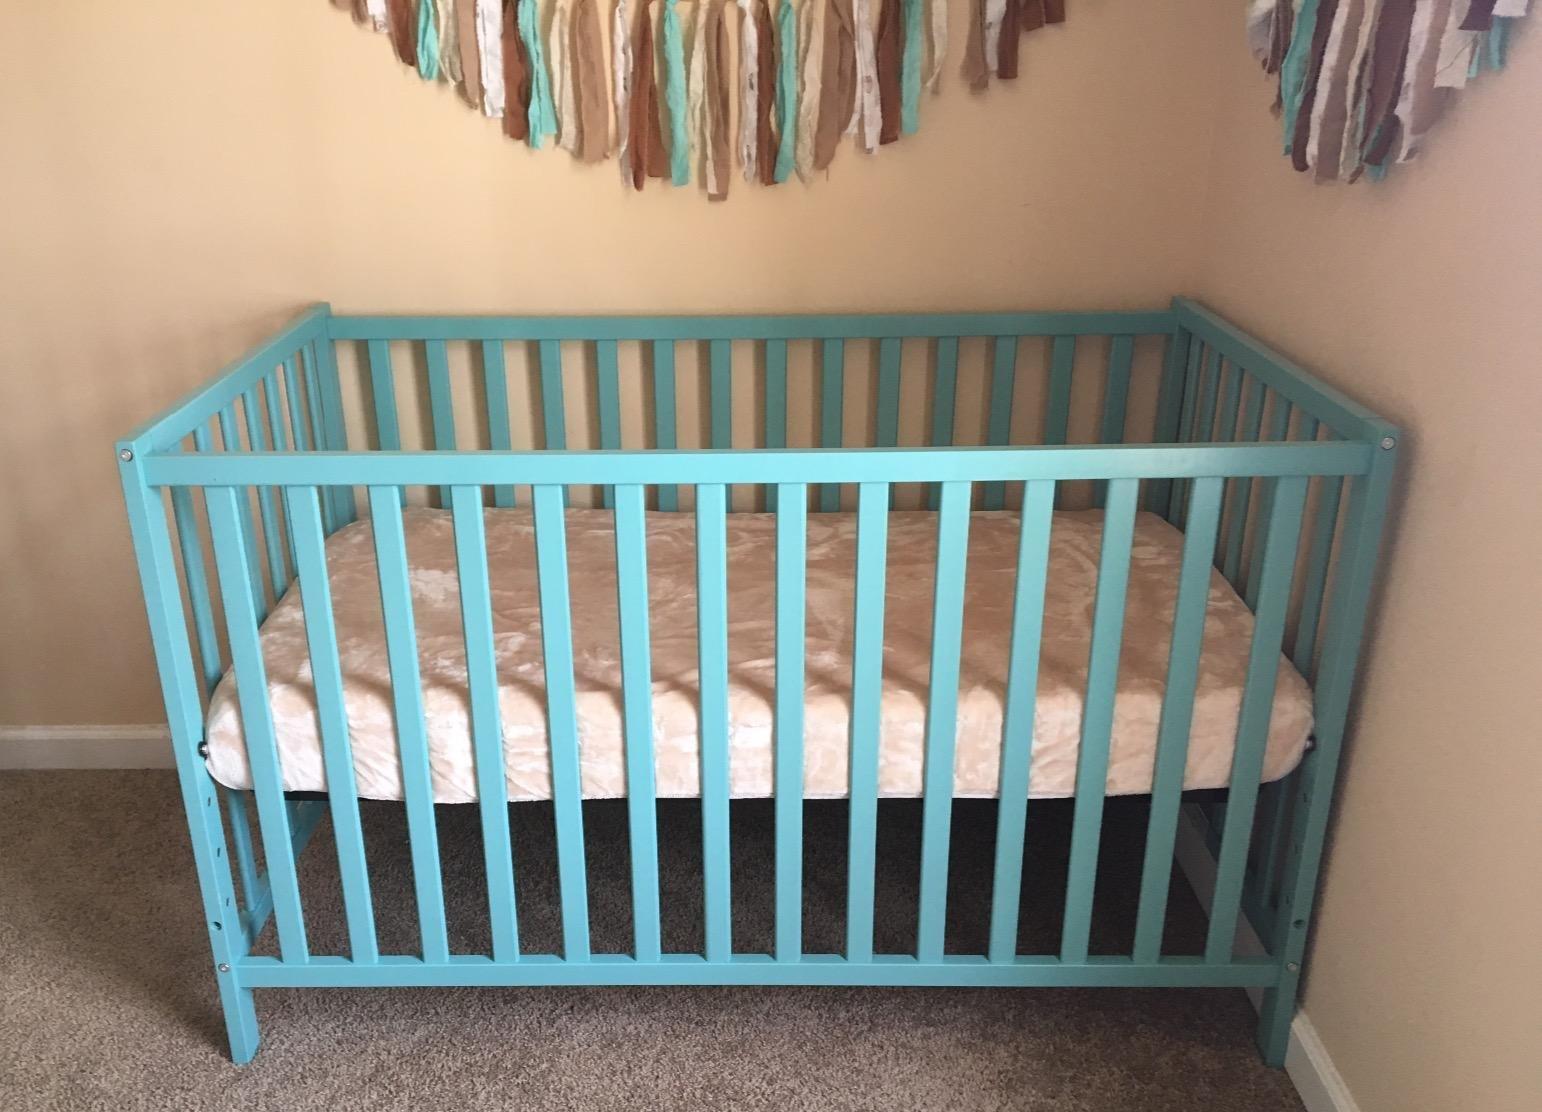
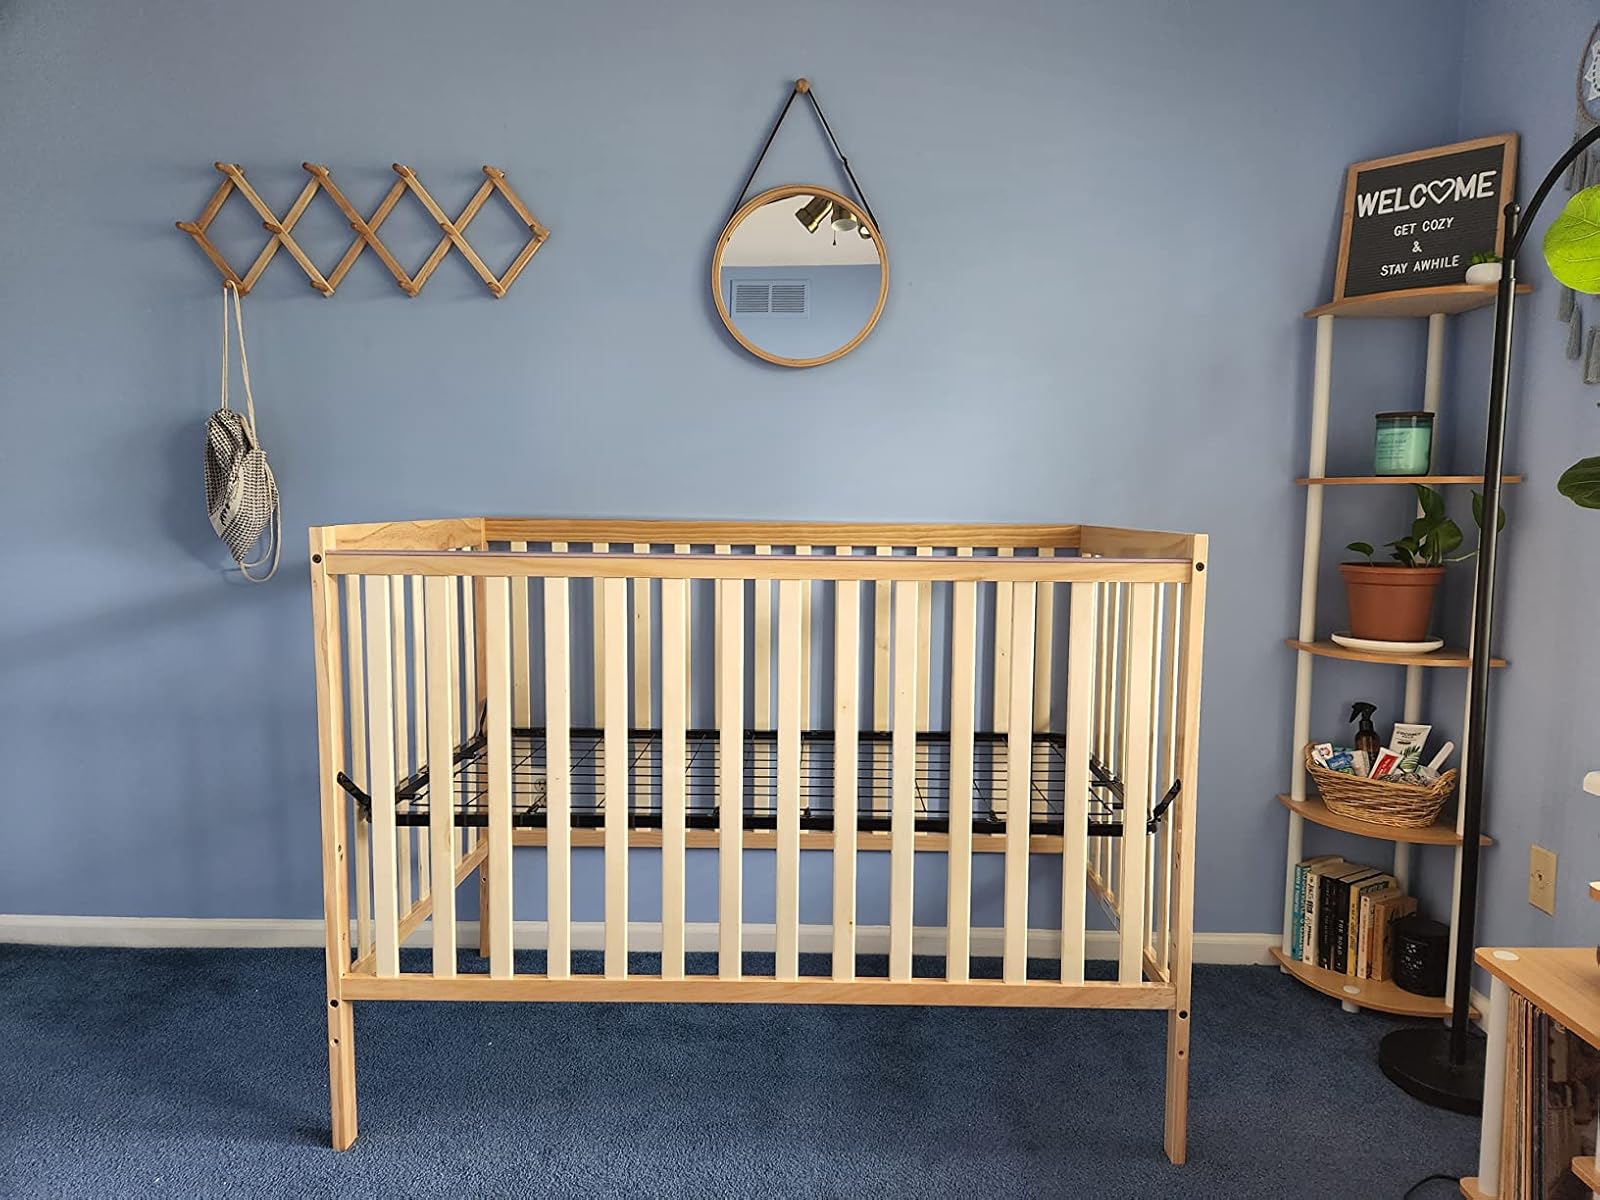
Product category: products_crib
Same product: no